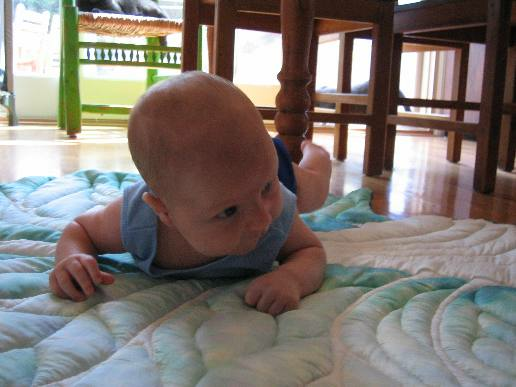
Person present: Yes